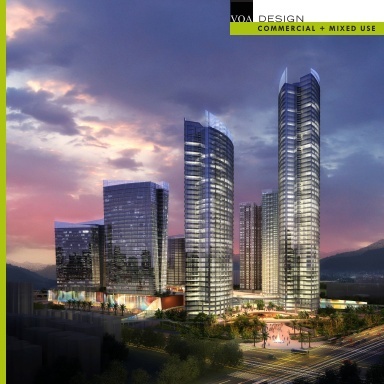
VOA Commercial and Mixed Use
VOA Associates Incorporated, founded in 1969, is an international design firm with offices located in Chicago, Illinois; Highland, Indiana; New York City, New York; Orlando, Florida; Washington, D.C.; Shanghai, China; Beijing, China and Sao Paulo, Brazil. We offer comprehensive services for facility programming, master planning, architecture, landscape, LEED consulting, and interior design. The firmÕs diversified practice is international in scope and includes: college and university facilities, hotels and hospitality related projects, institutional master plans, financial institutions, corporate headquarters and offices, law firms, housing, healthcare facilities, governmental and transportation-related structures. VOAÕs ranking as a leading design firm has been affirmed by over 350 local and national awards for design excellence.
Brand: VOA Associates Incorporated
Category: Services > Building & Construction Services > Commercial Construction